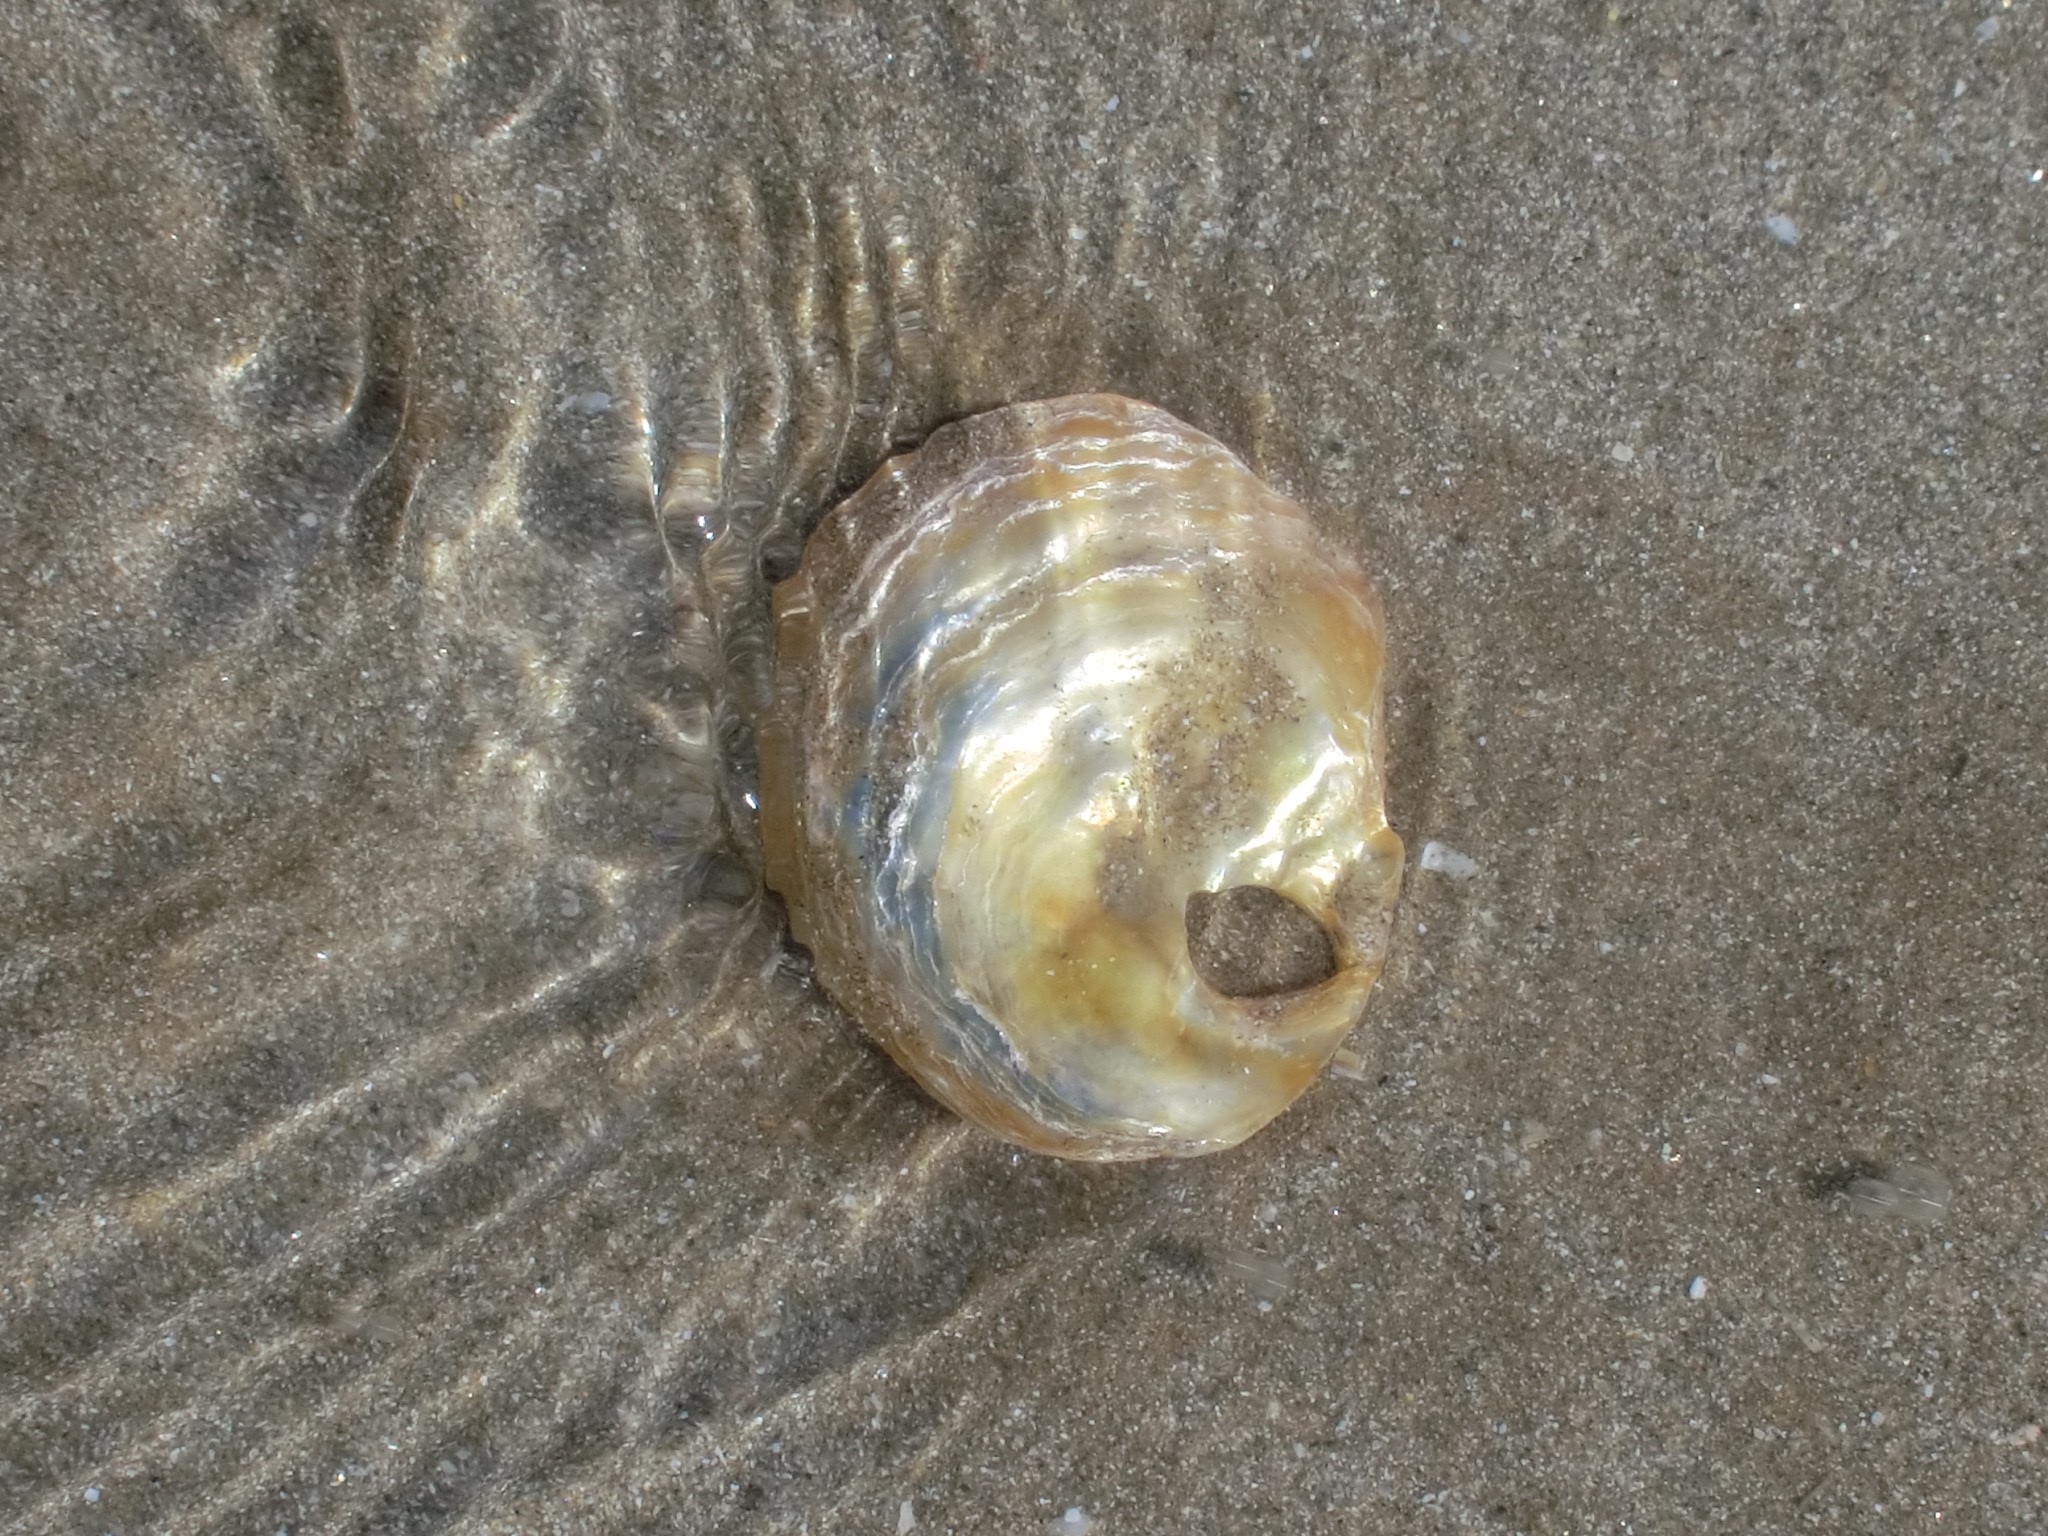
beach, sea, water, seafood, fauna, shell, invertebrate, snail, molluscs, brittany, sea snail, marine biology, snails and slugs